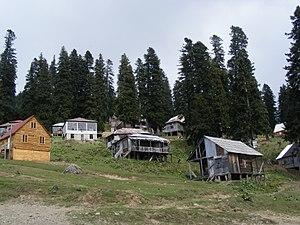
La municipalité de Tchokhataouri est un district de la région de Gourie en Géorgie, dont la ville principale est Tchokhataouri.